National Freeway 3

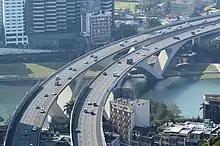
Formosa Freeway Bitan Bridge

National Freeway 3, also known as Formosa Freeway, is a freeway in Taiwan. It is the second north–south freeway in Taiwan, beginning in Keelung City at Jijin Interchange on the provincial highway 2 (Jijin Road) and ending in Linbian, Pingtung on the provincial highway 17. It is the longest freeway in Taiwan with a total length of . The freeway also has a spur route, Freeway 3A.